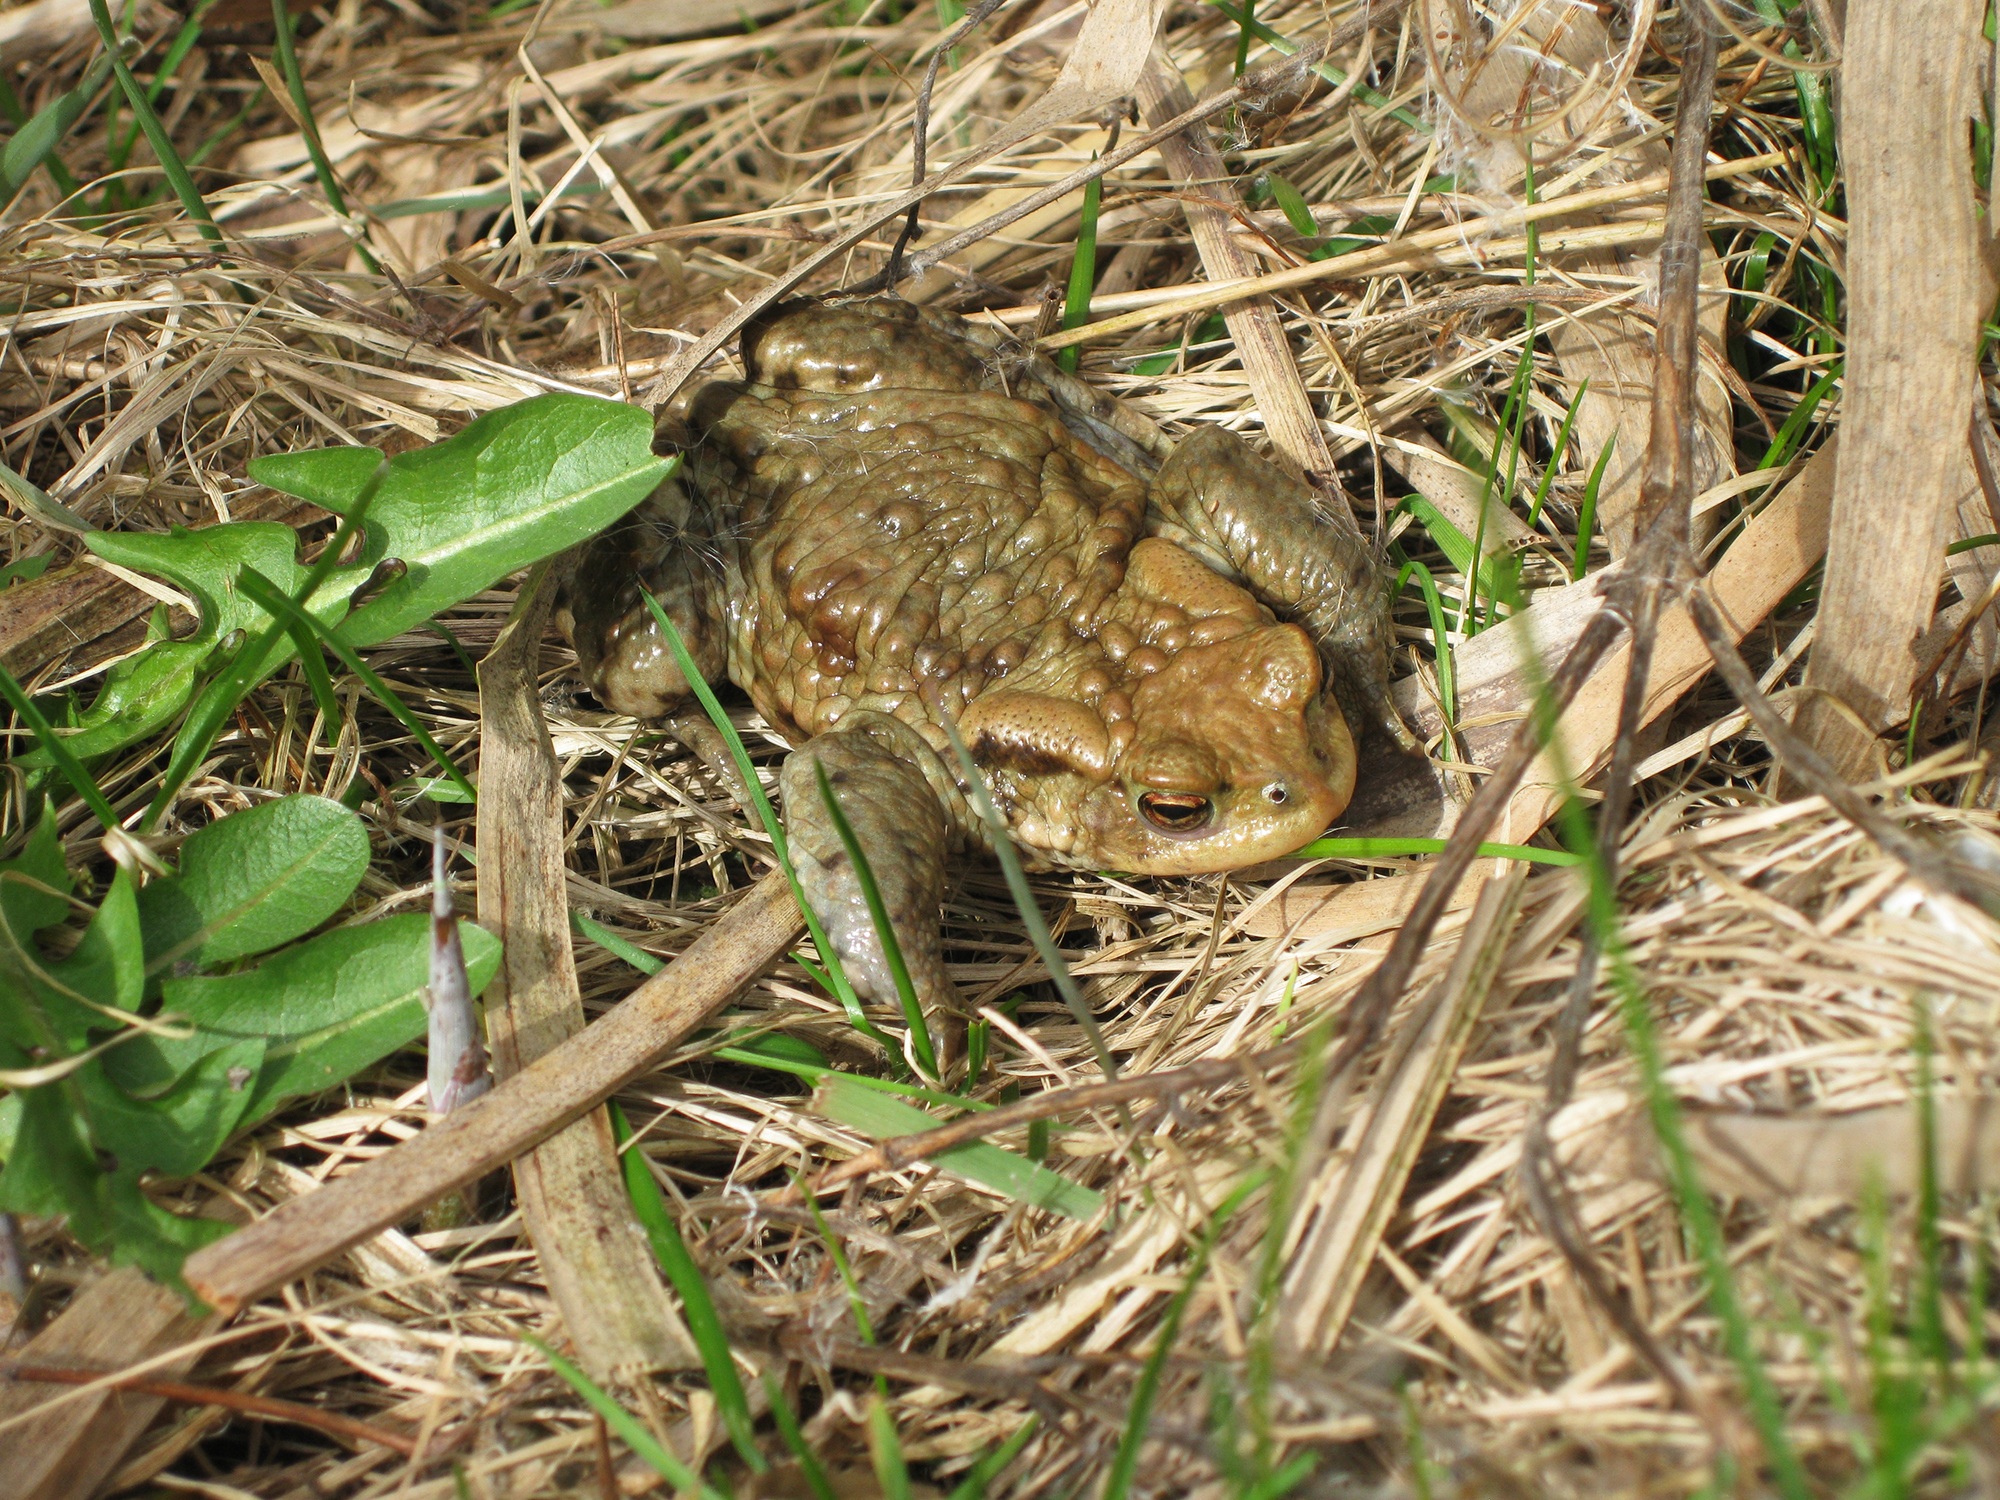
nature, grass, plant, meadow, wet, pond, wildlife, green, frog, toad, reptile, amphibian, fauna, leaves, vertebrate, grasses, bullfrog, ranidae, emydidae